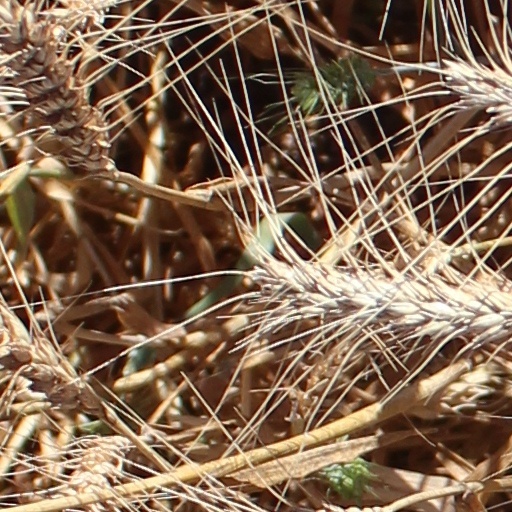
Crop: wheat